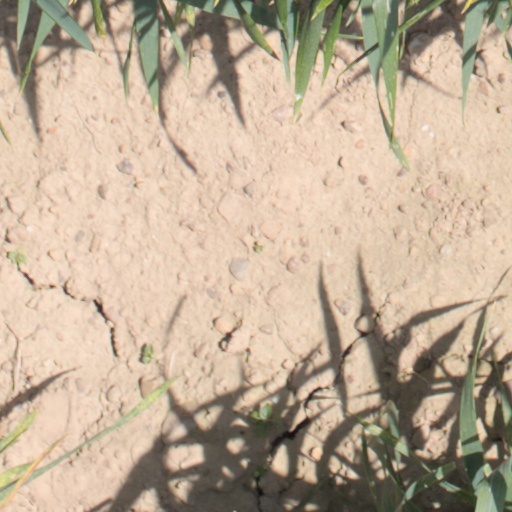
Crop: wheat